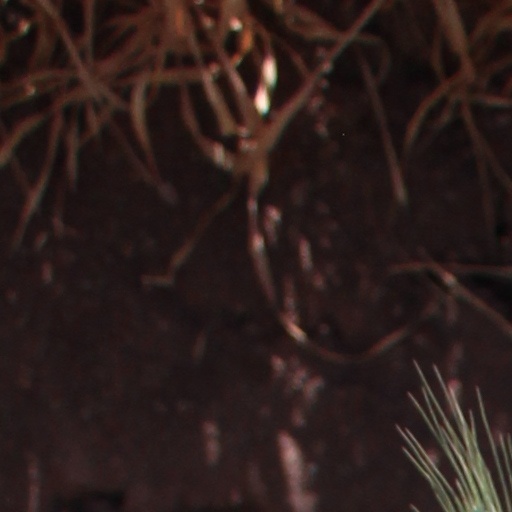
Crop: wheat